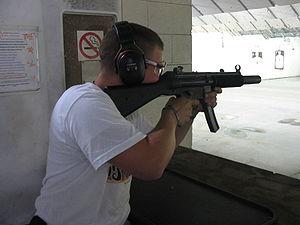
Le MP5SD est une variante du pistolet mitrailleur allemand MP5 produit par la firme Heckler&Koch équipé d´un silencieux intégral. Cette arme destinée aux unités spéciales est conçue pour tirer des munitions de 9mm Parabellum standard. Pour cela, le canon de l'arme est foré de trous de 3 millimètres qui permettent de ralentir la balle en dessous de la vitesse du son et d'éliminer ainsi le crack supersonique qui la rendrait plus repérable. L'énergie de la balle est donc plus faible et son efficacité s'en trouve réduite mais ce choix permet en revanche de ne pas complexifier la logistique en rendant nécessaire des cartouches subsoniques spécifiques.